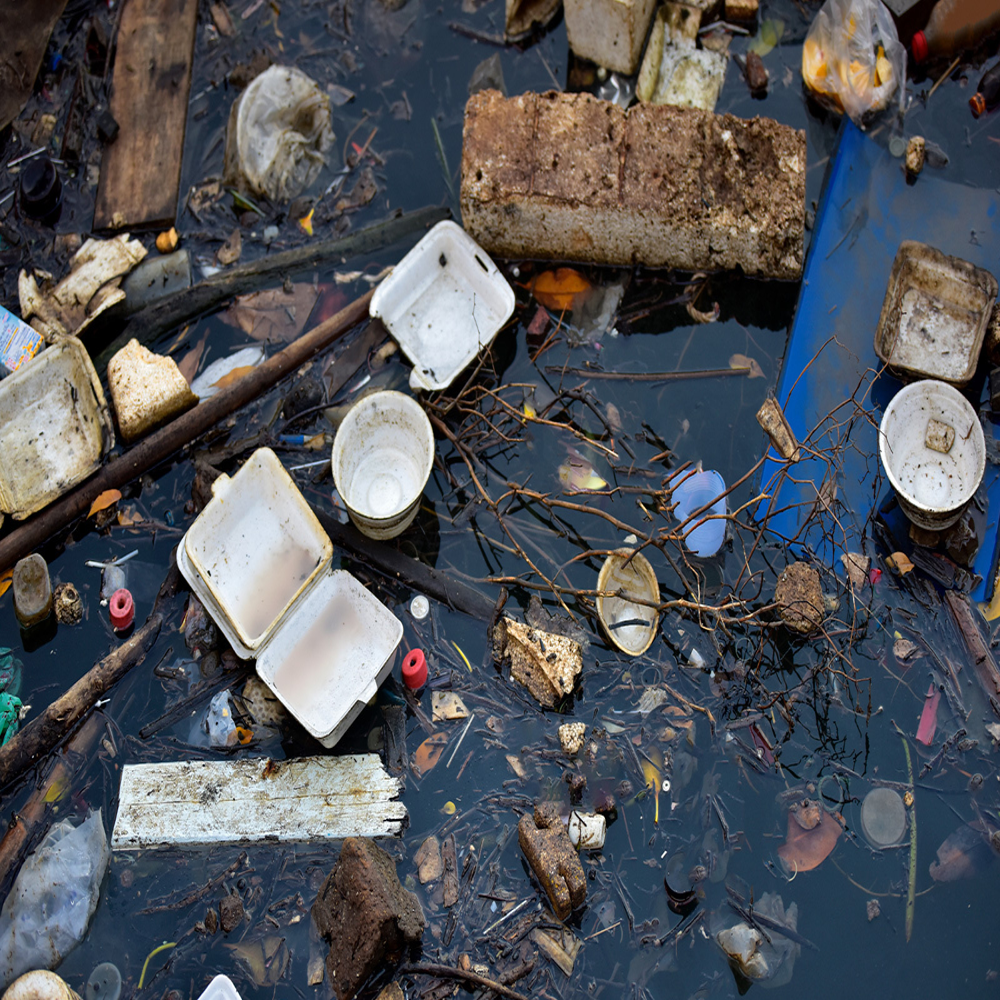
Body of water present: yes
Land polluted: no
Water polluted: yes
Pollution percentage: 80%